Francesco Barberini (1597–1679)

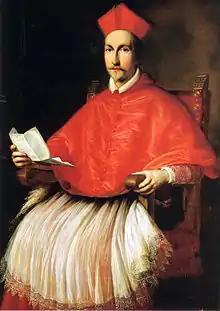
Francesco Barberini in 1624, shortly after his uncle, Pope Urban VIII, made him a cardinal.

Francesco Barberini (23 September 1597 – 10 December 1679) was an Italian Catholic Cardinal. The nephew of Pope Urban VIII (reigned 1623–1644), he benefited immensely from the nepotism practiced by his uncle. He was given various roles within the Vatican administration but his personal cultural interests, particularly in literature and the arts, meant that he became a highly significant patron. His secretary was the antiquarian Cassiano dal Pozzo who was also a discerning patron of the arts. Francesco was the elder brother of Cardinal Antonio Barberini and Taddeo Barberini who became Prince of Palestrina.